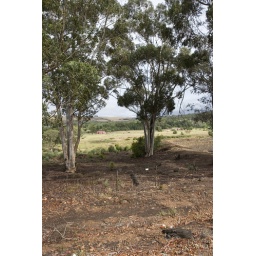
pink house in the distance!